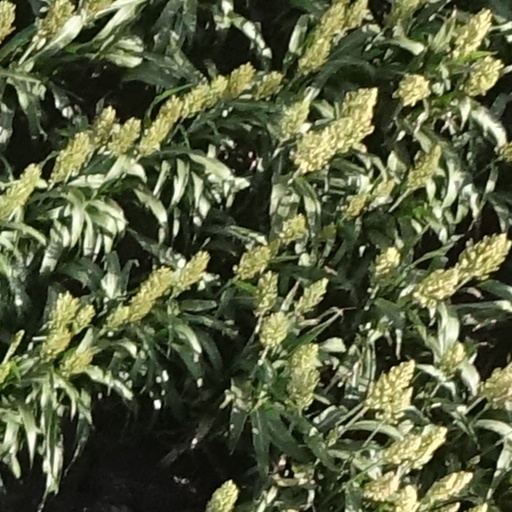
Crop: sorghum